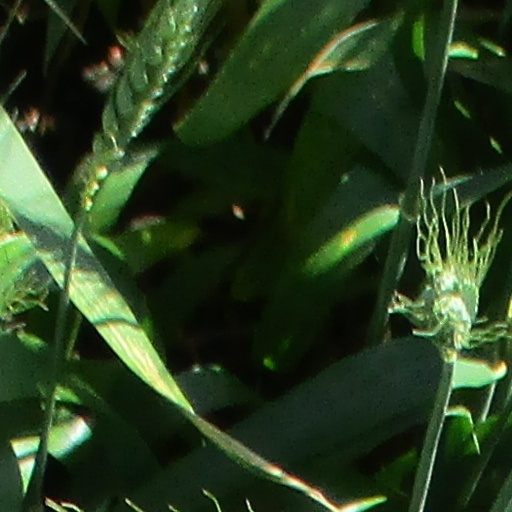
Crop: wheat